Frederick County Courthouse

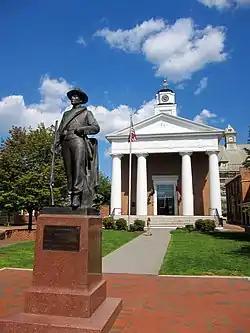
Old Courthouse and Confederate monument, 2016

Frederick County Courthouse is a historic county courthouse located at Winchester, Frederick County, Virginia. It was built in 1840, and is a two-story, rectangular, brick building on a stone foundation and partial basement in the Greek Revival style. It measures 50 feet by 90 feet, and features a pedimented Doric order portico and a gabled roof surmounted by a cupola. Also on the property is a contributing Confederate monument, dedicated in 1916, consisting of a bronze statue of a soldier on a stone base.